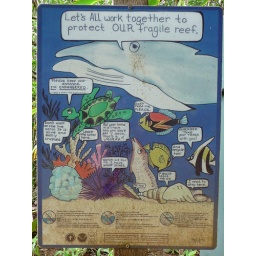
Cool sign by the water